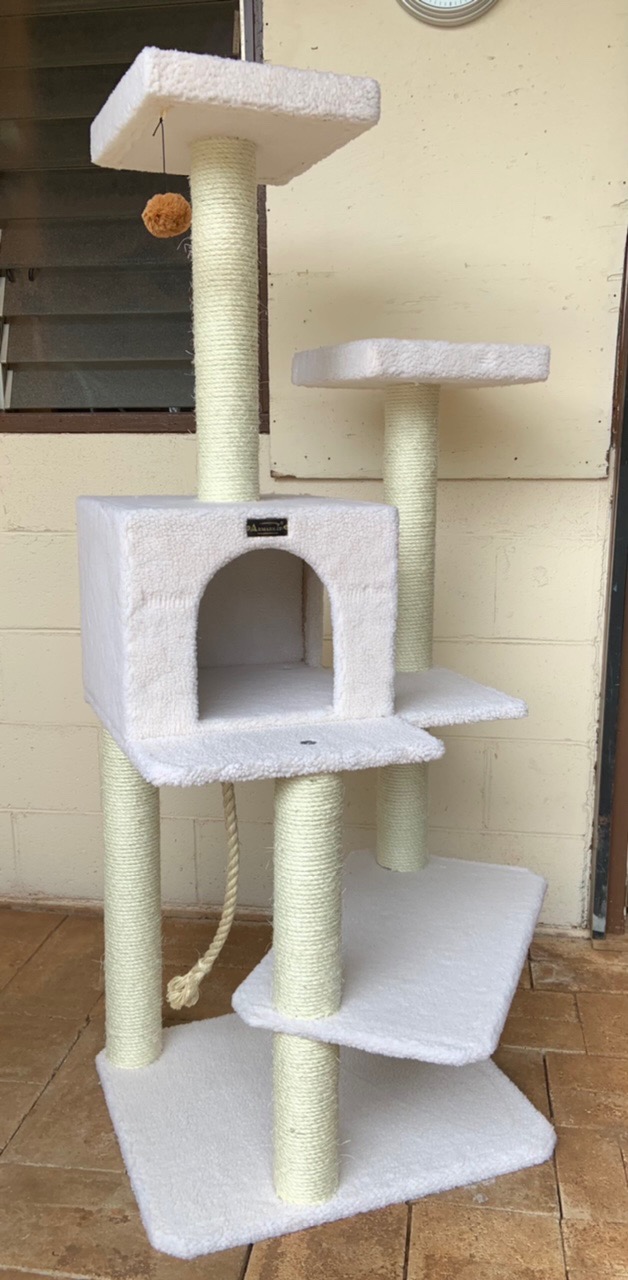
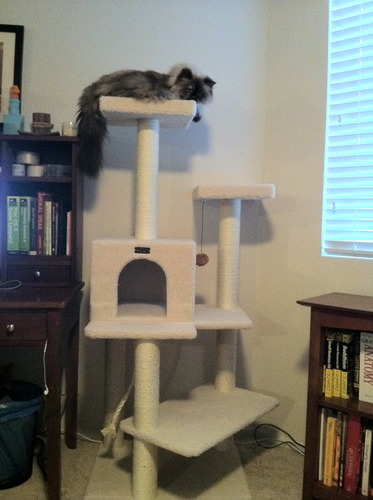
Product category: items_cat tree
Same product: yes